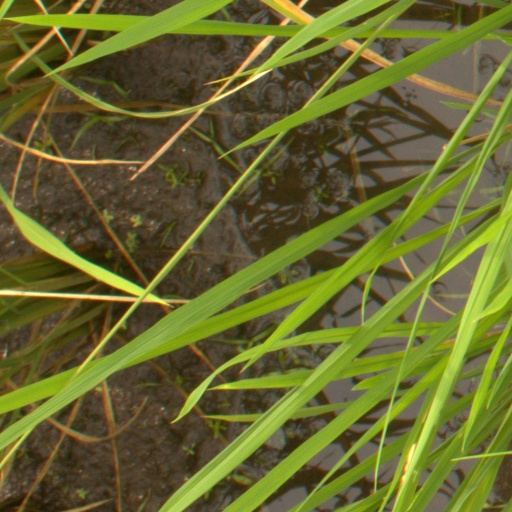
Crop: rice